Ronnie Moore (speedway rider)

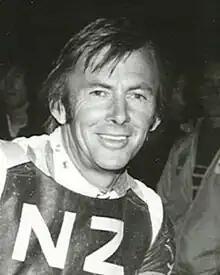
Moore in 1973

Ronald Leslie Moore (8 March 1933 – 18 August 2018) was a New Zealand international motorcycle speedway rider. He twice won the Individual World Speedway Championship, in 1954 and 1959. He earned 13 international caps for the Australia national speedway team, 50 caps for the New Zealand national speedway team and 21 caps for the Great Britain national speedway team.